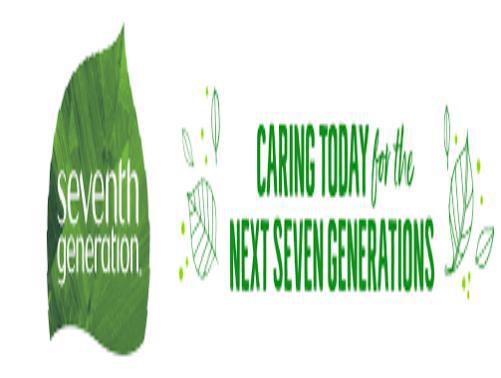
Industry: Necessities